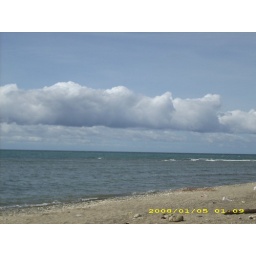
we are about to board the ship and I decide to take this picture of the beach in odiongan